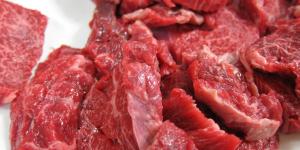
como ablandar la carne